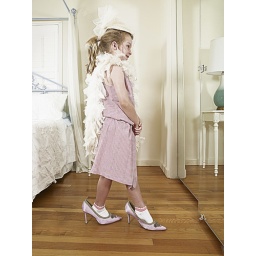
Young girl dressed up in aldult fancy clothes stands in front of mirror in fairy tale bedroom age 5-8